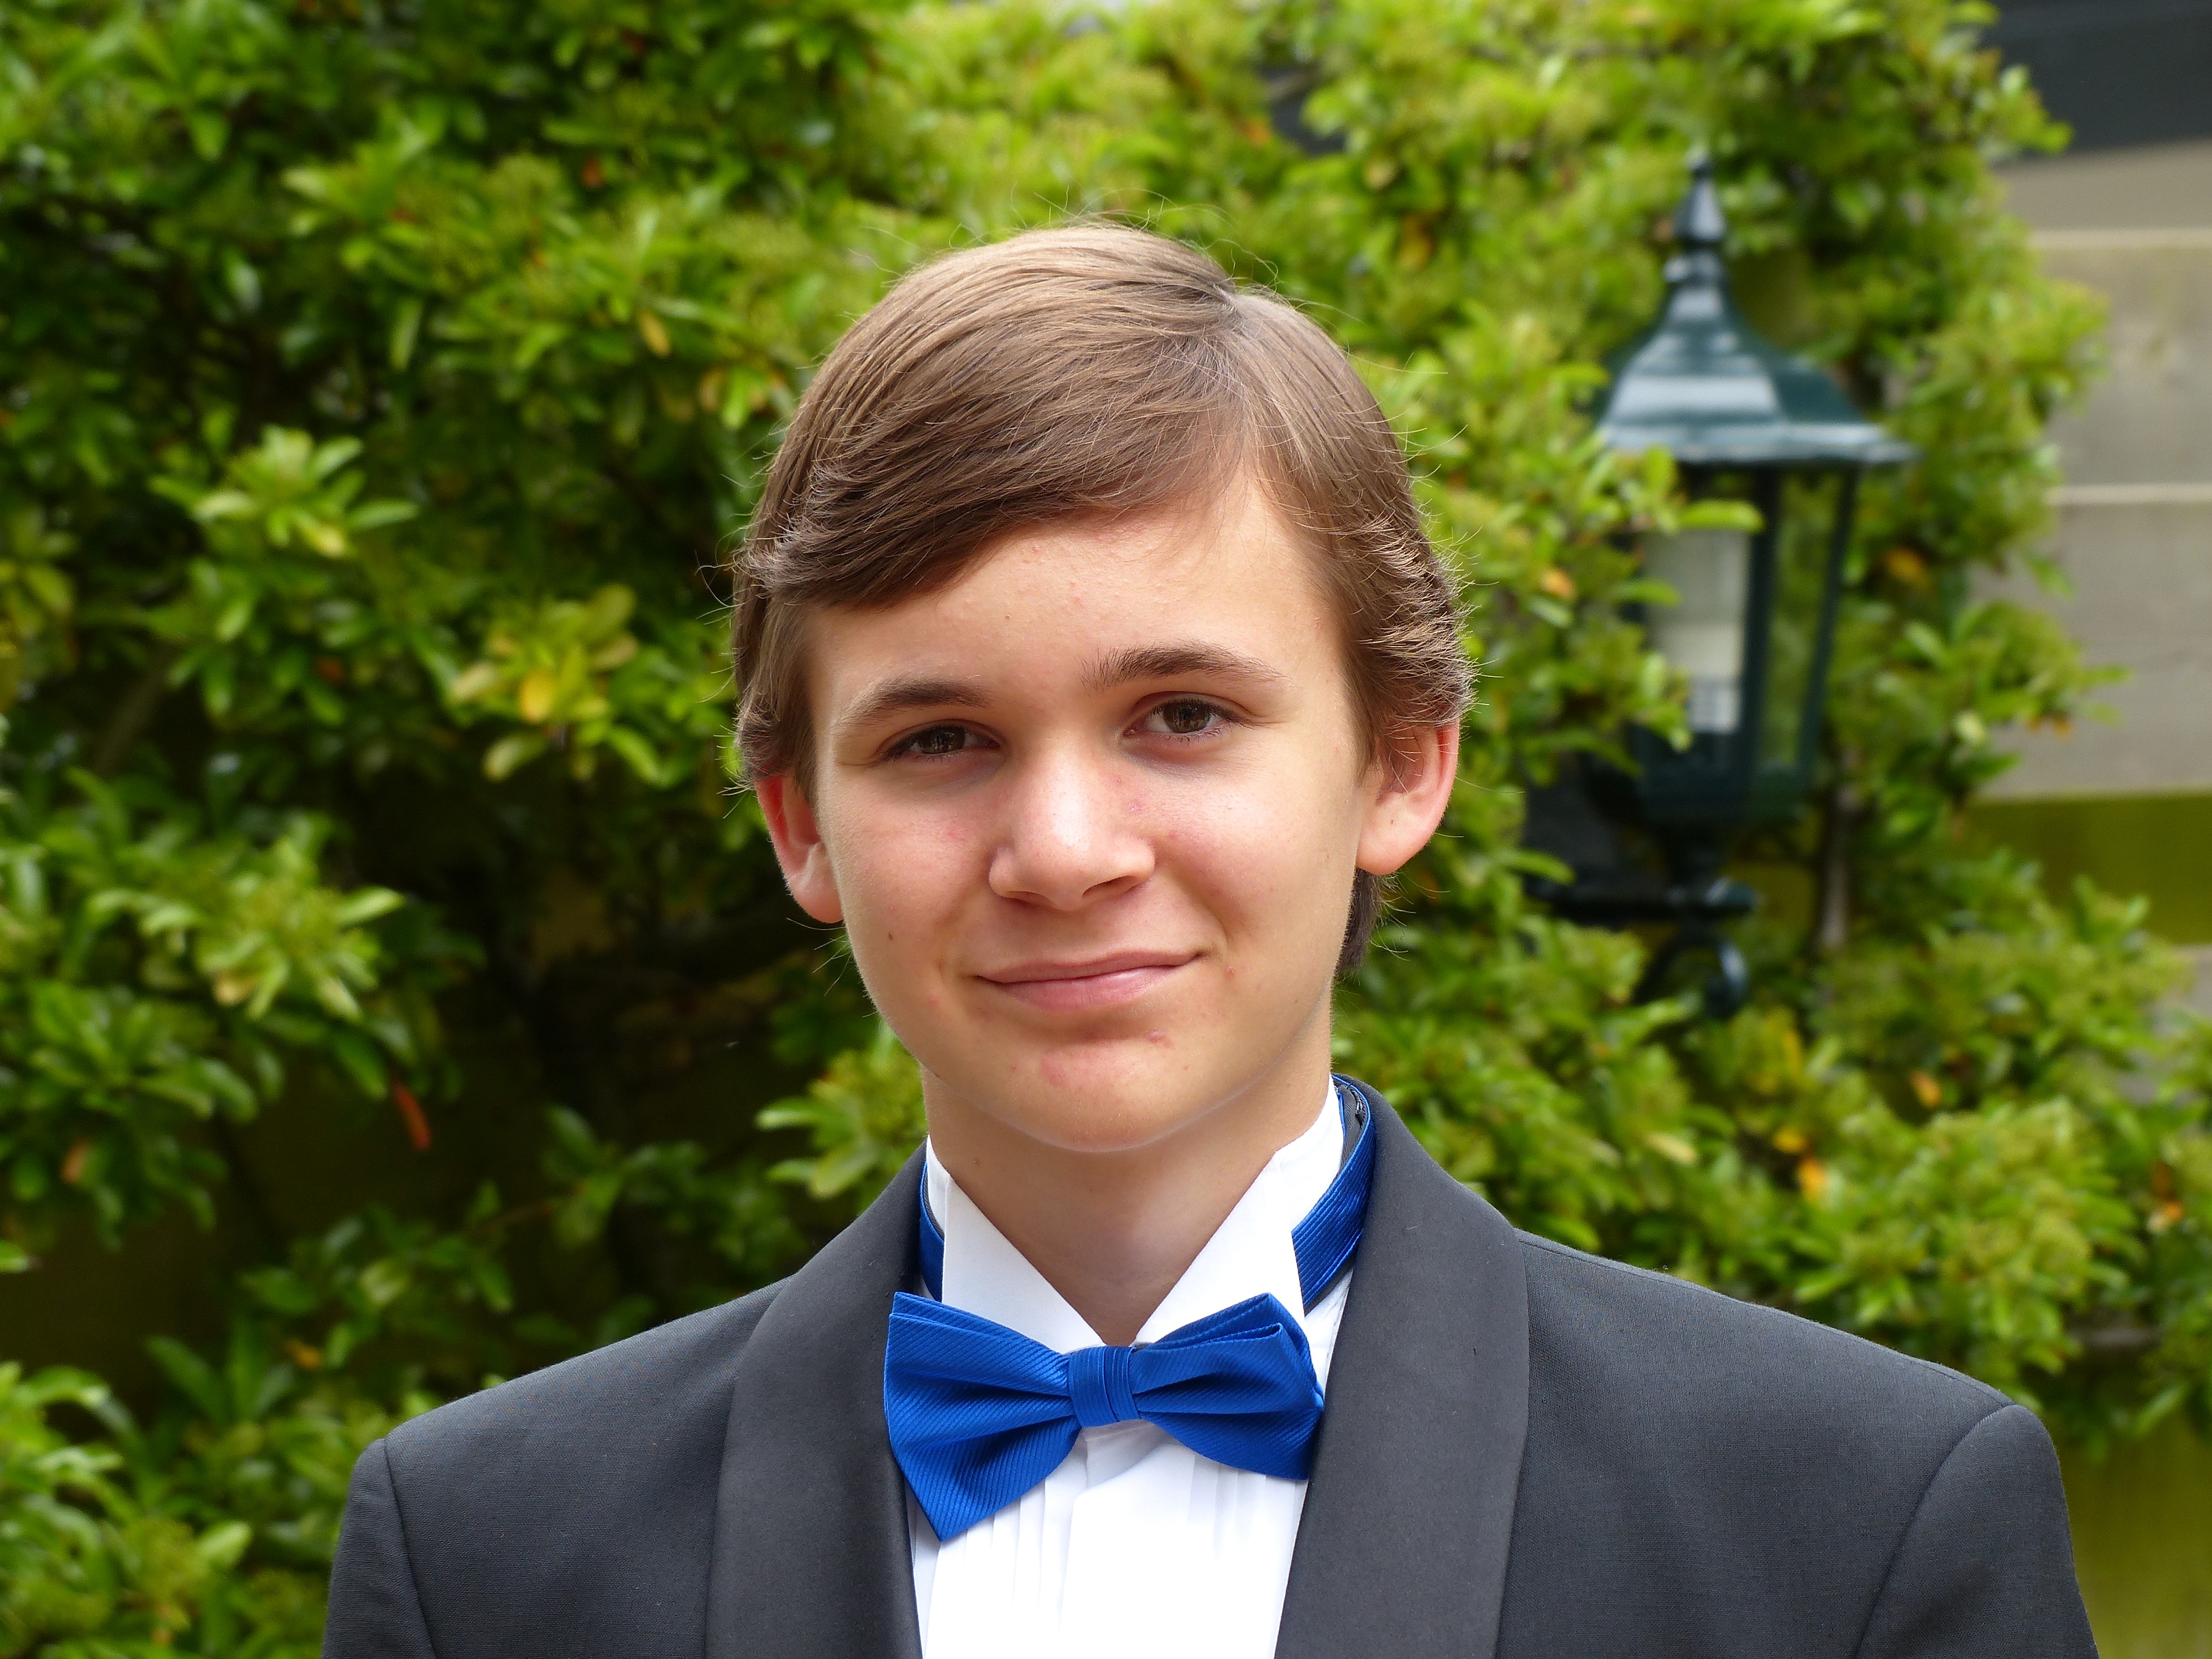
person, male, senior citizen, highschool, prom